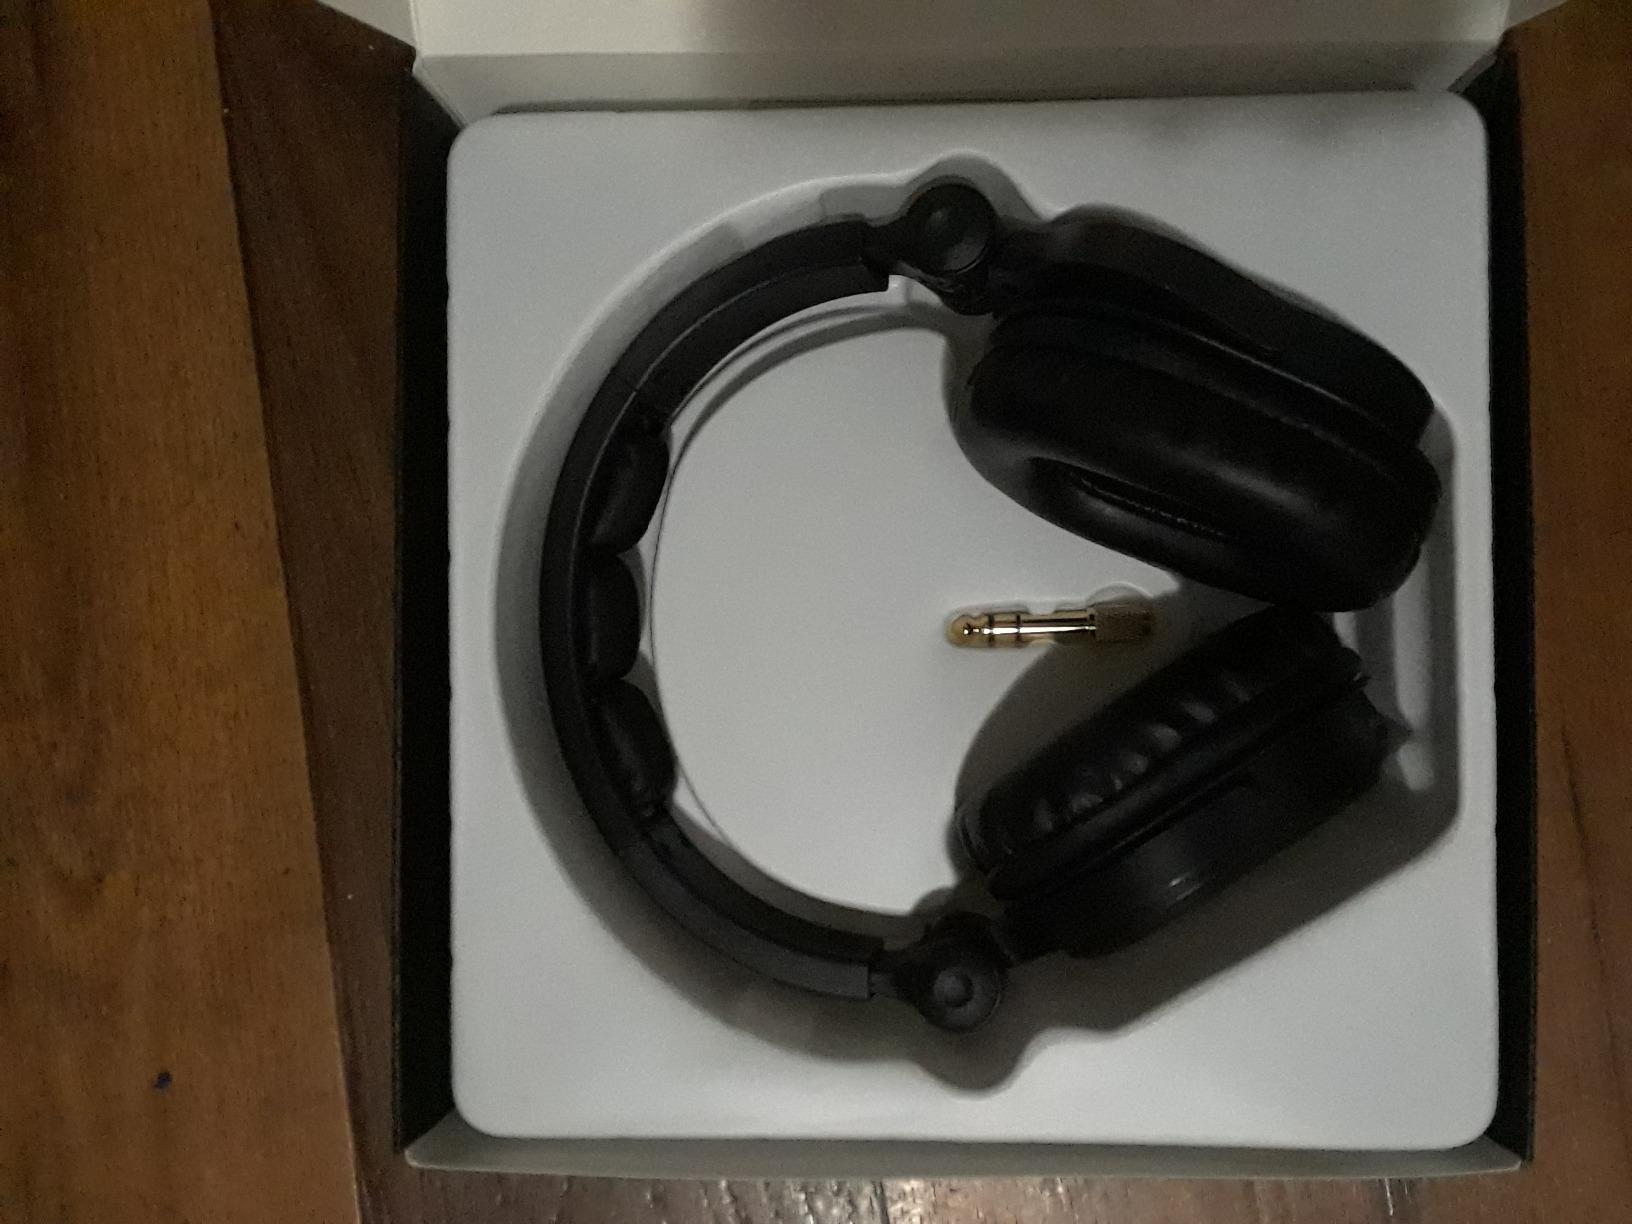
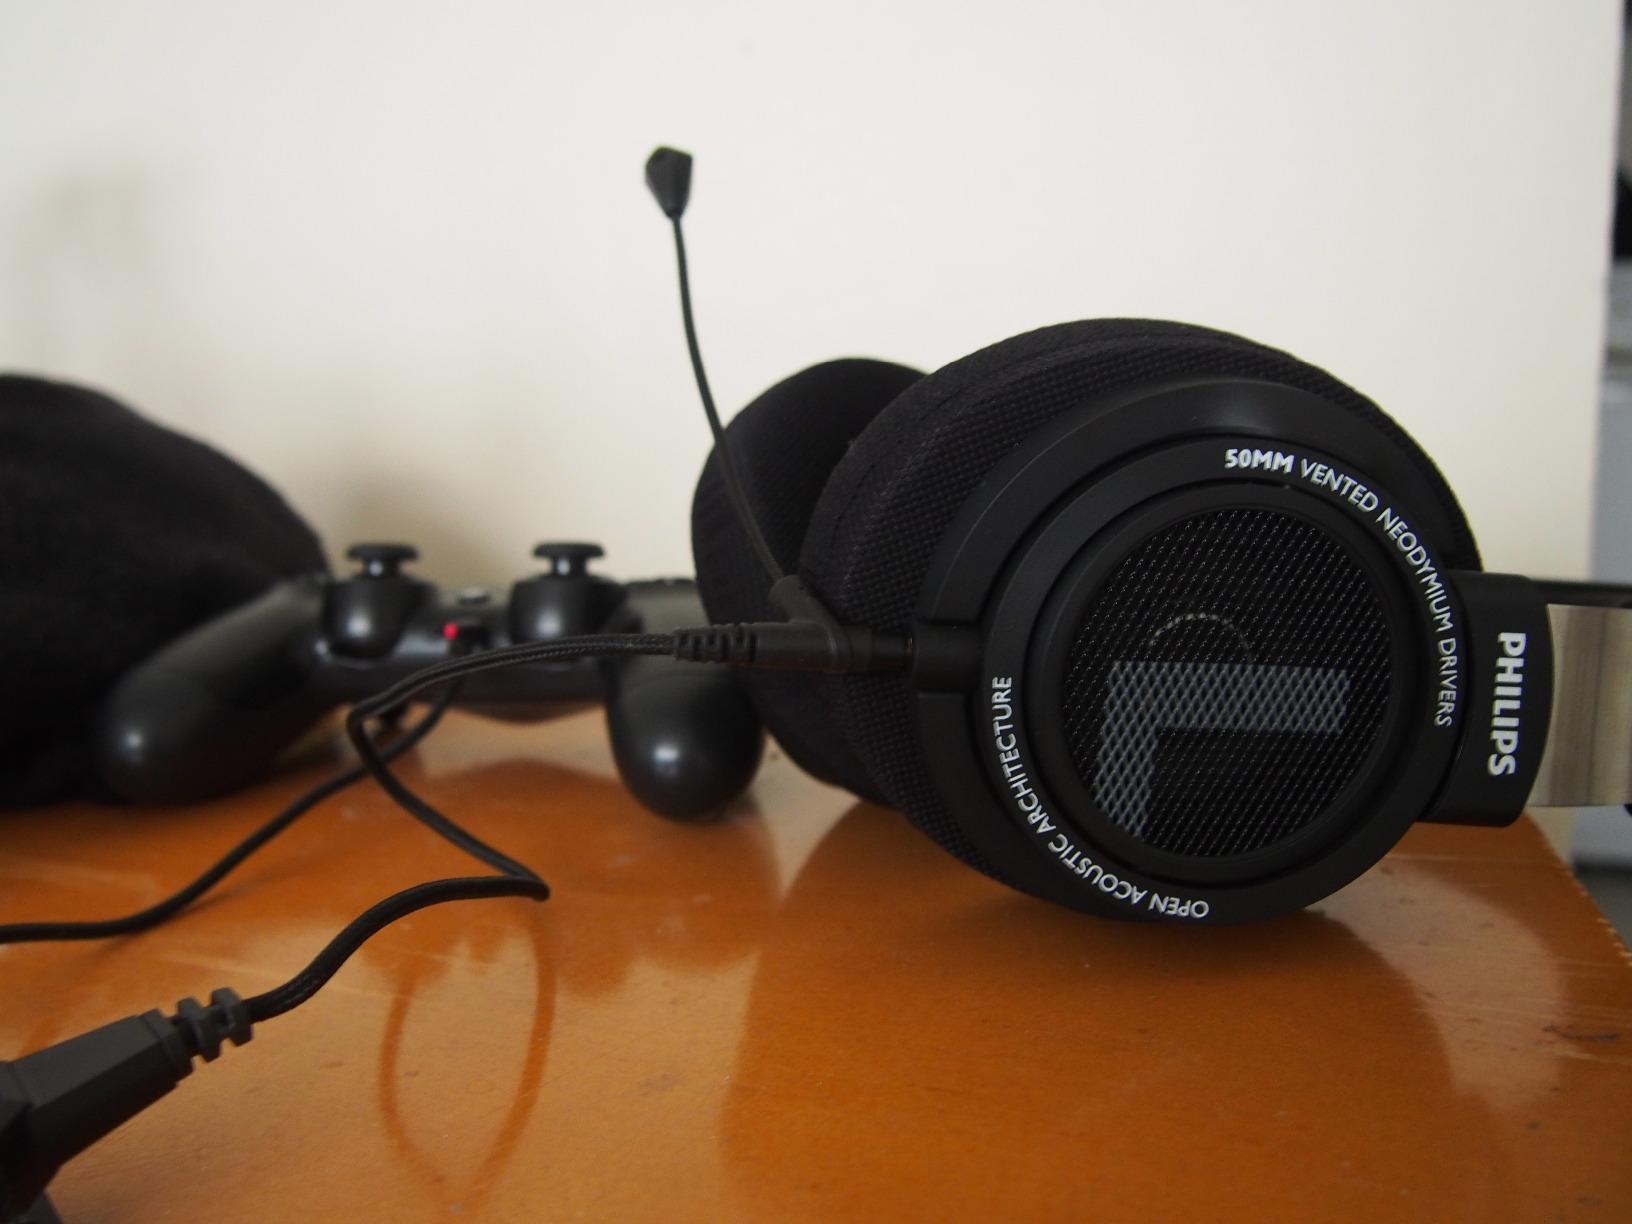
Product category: headphones
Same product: no